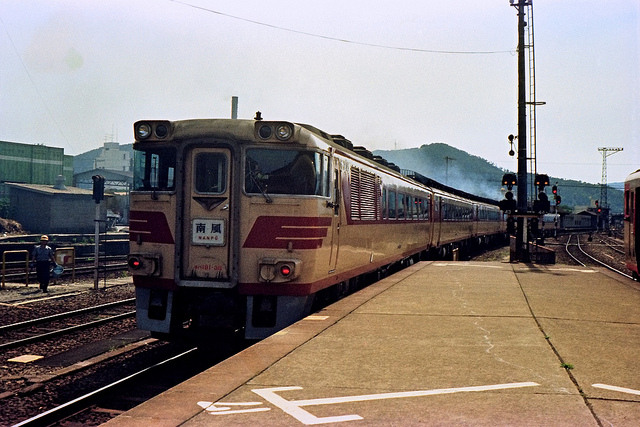
A train traveling down tracks next to a platform.

A train rides along the railroad tracks near a platform.

A grey and red train next to a train station.

A train on a train track next to a concrete platform.

The train is running on one of the tracks.